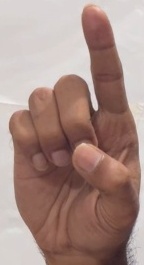
ASL sign: D